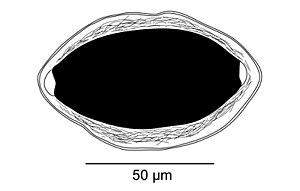
Oeuf d'Huffmanela ossicola Justine, 2004 (Nematoda, Trichosomoididae), parasite du poisson Bodianus loxozonus, Nouvelle-Calédonie
Huffmanela Moravec, 1987 est un genre de nématodes parasites de poissons.
Huffmanela ossicola est une espèce de nématodes parasites.